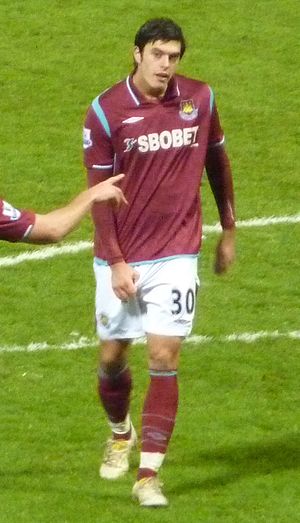
James Tomkins
James Oliver Charles Tomkins er en engelsk fodboldspiller, der spiller som midterforsvarer hos Premier League-klubben Crystal Palace. Han har tidligere spillet en årrække hos West Ham.